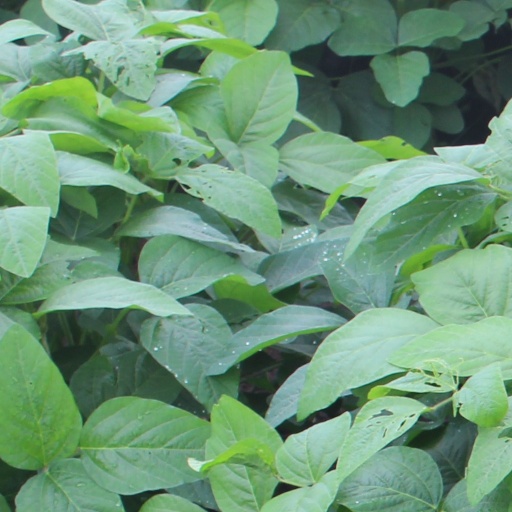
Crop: soybean